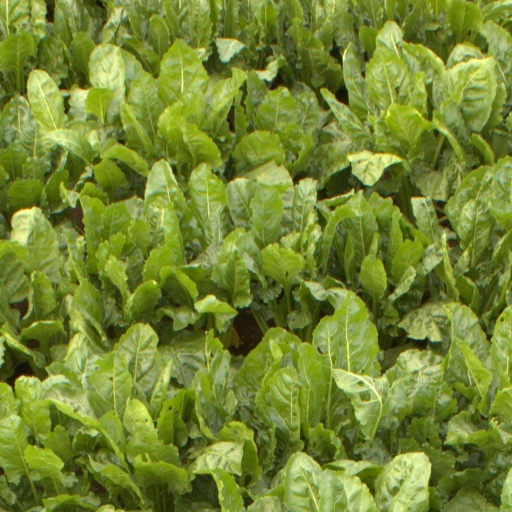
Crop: sugar beet